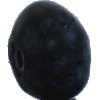
Label: blueberry